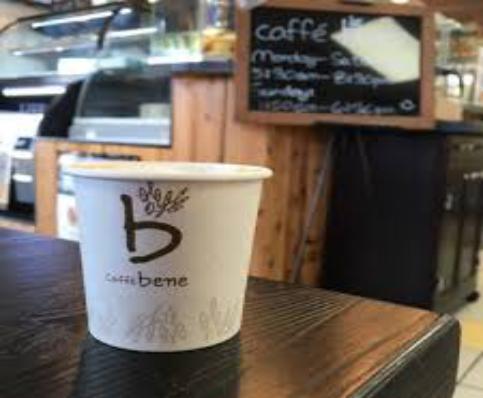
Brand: Caffe Bene
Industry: Food